Mascot race

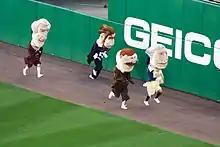
The Washington Nationals' racing presidents

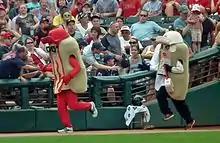
The Cleveland Guardians' racing hot dogs

The best-known of this type of race is the Milwaukee Brewers' Sausage Race. Introduced in the early 1990s, the race features bratwurst, Polish sausage, Italian sausage, hot dog, and chorizo characters. The race takes place before the sixth inning of every home game. Players have also been involved; during a 2003 race during a Brewers–Pittsburgh Pirates game, Pirates slugger Randall Simon hit one of the sausages with a baseball bat, causing the woman in the costume to require medical care. Milwaukee police fined Simon.